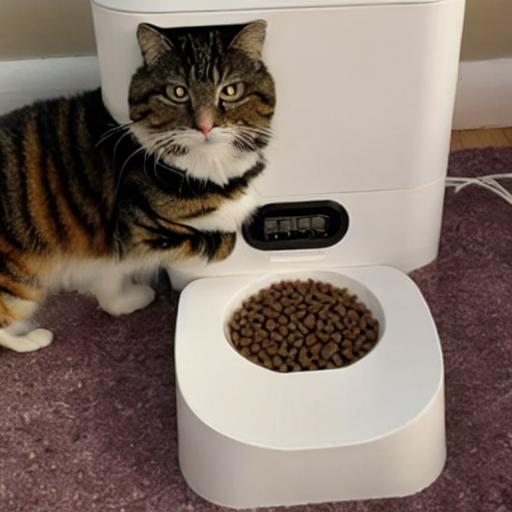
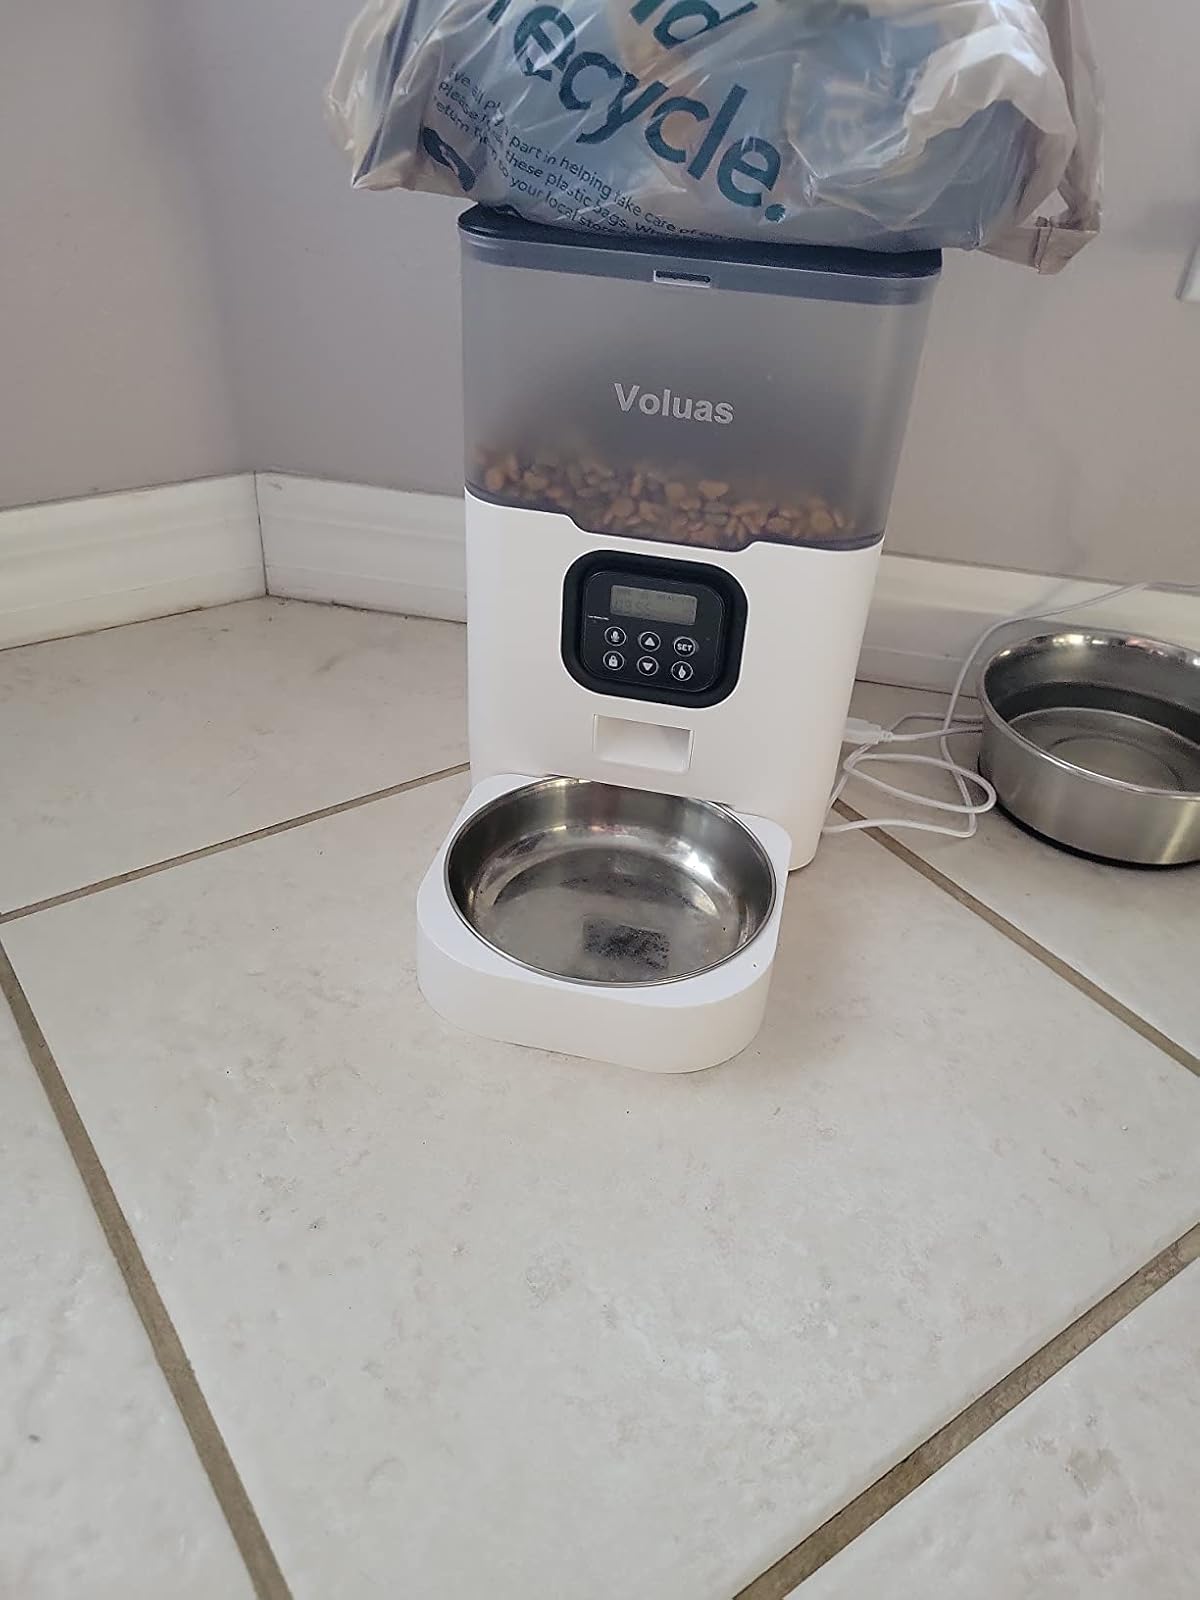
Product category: items_feeder
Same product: no